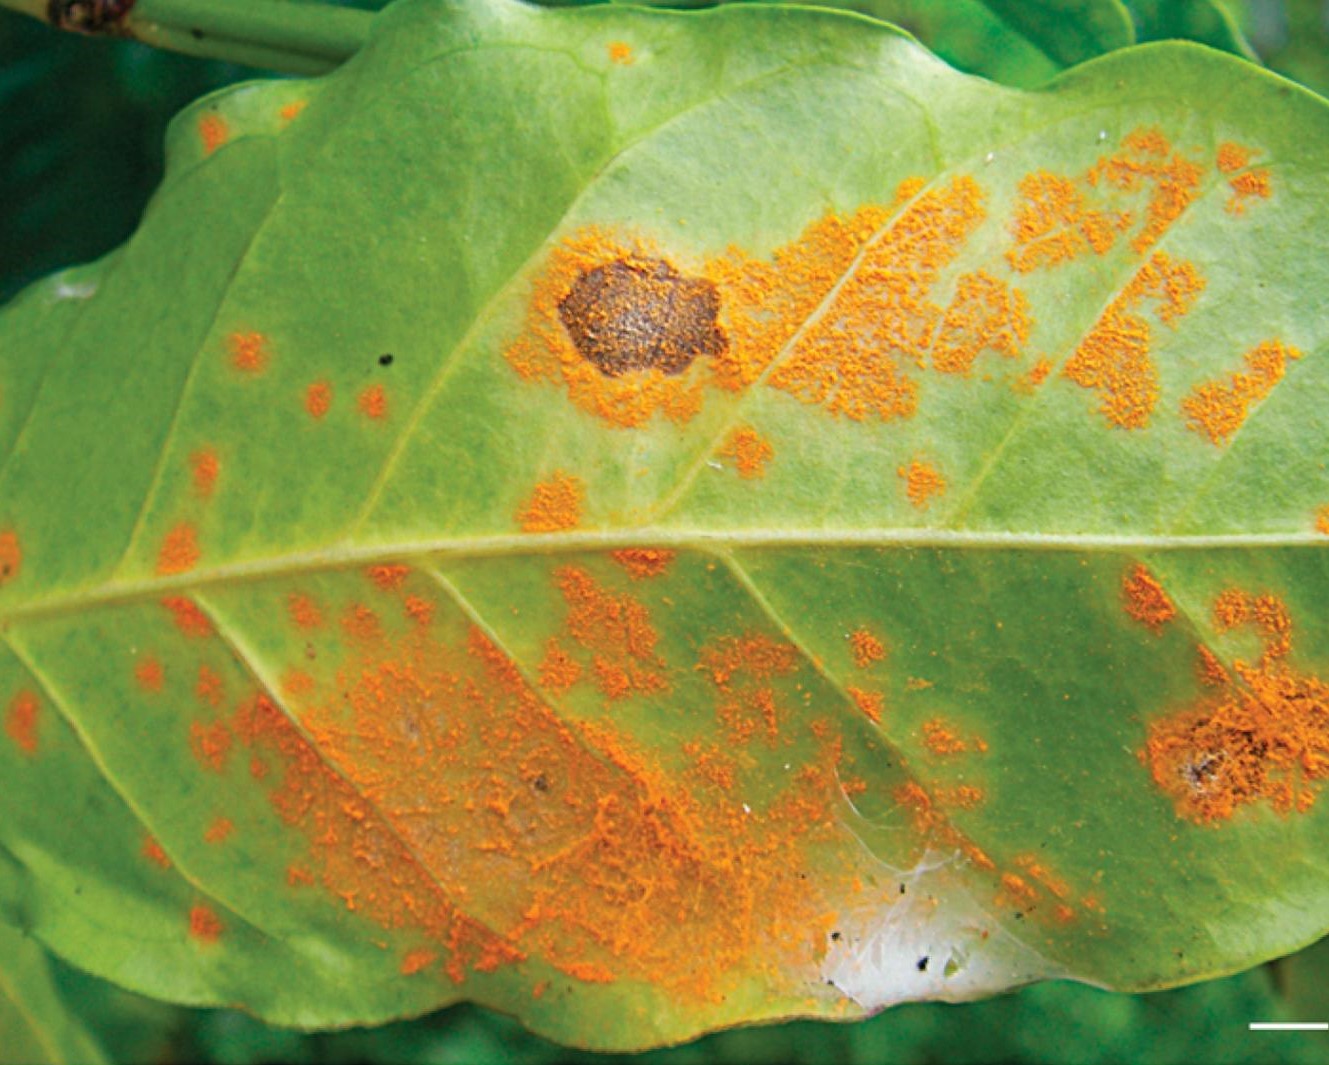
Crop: unknown
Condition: coffee_coffee_rust